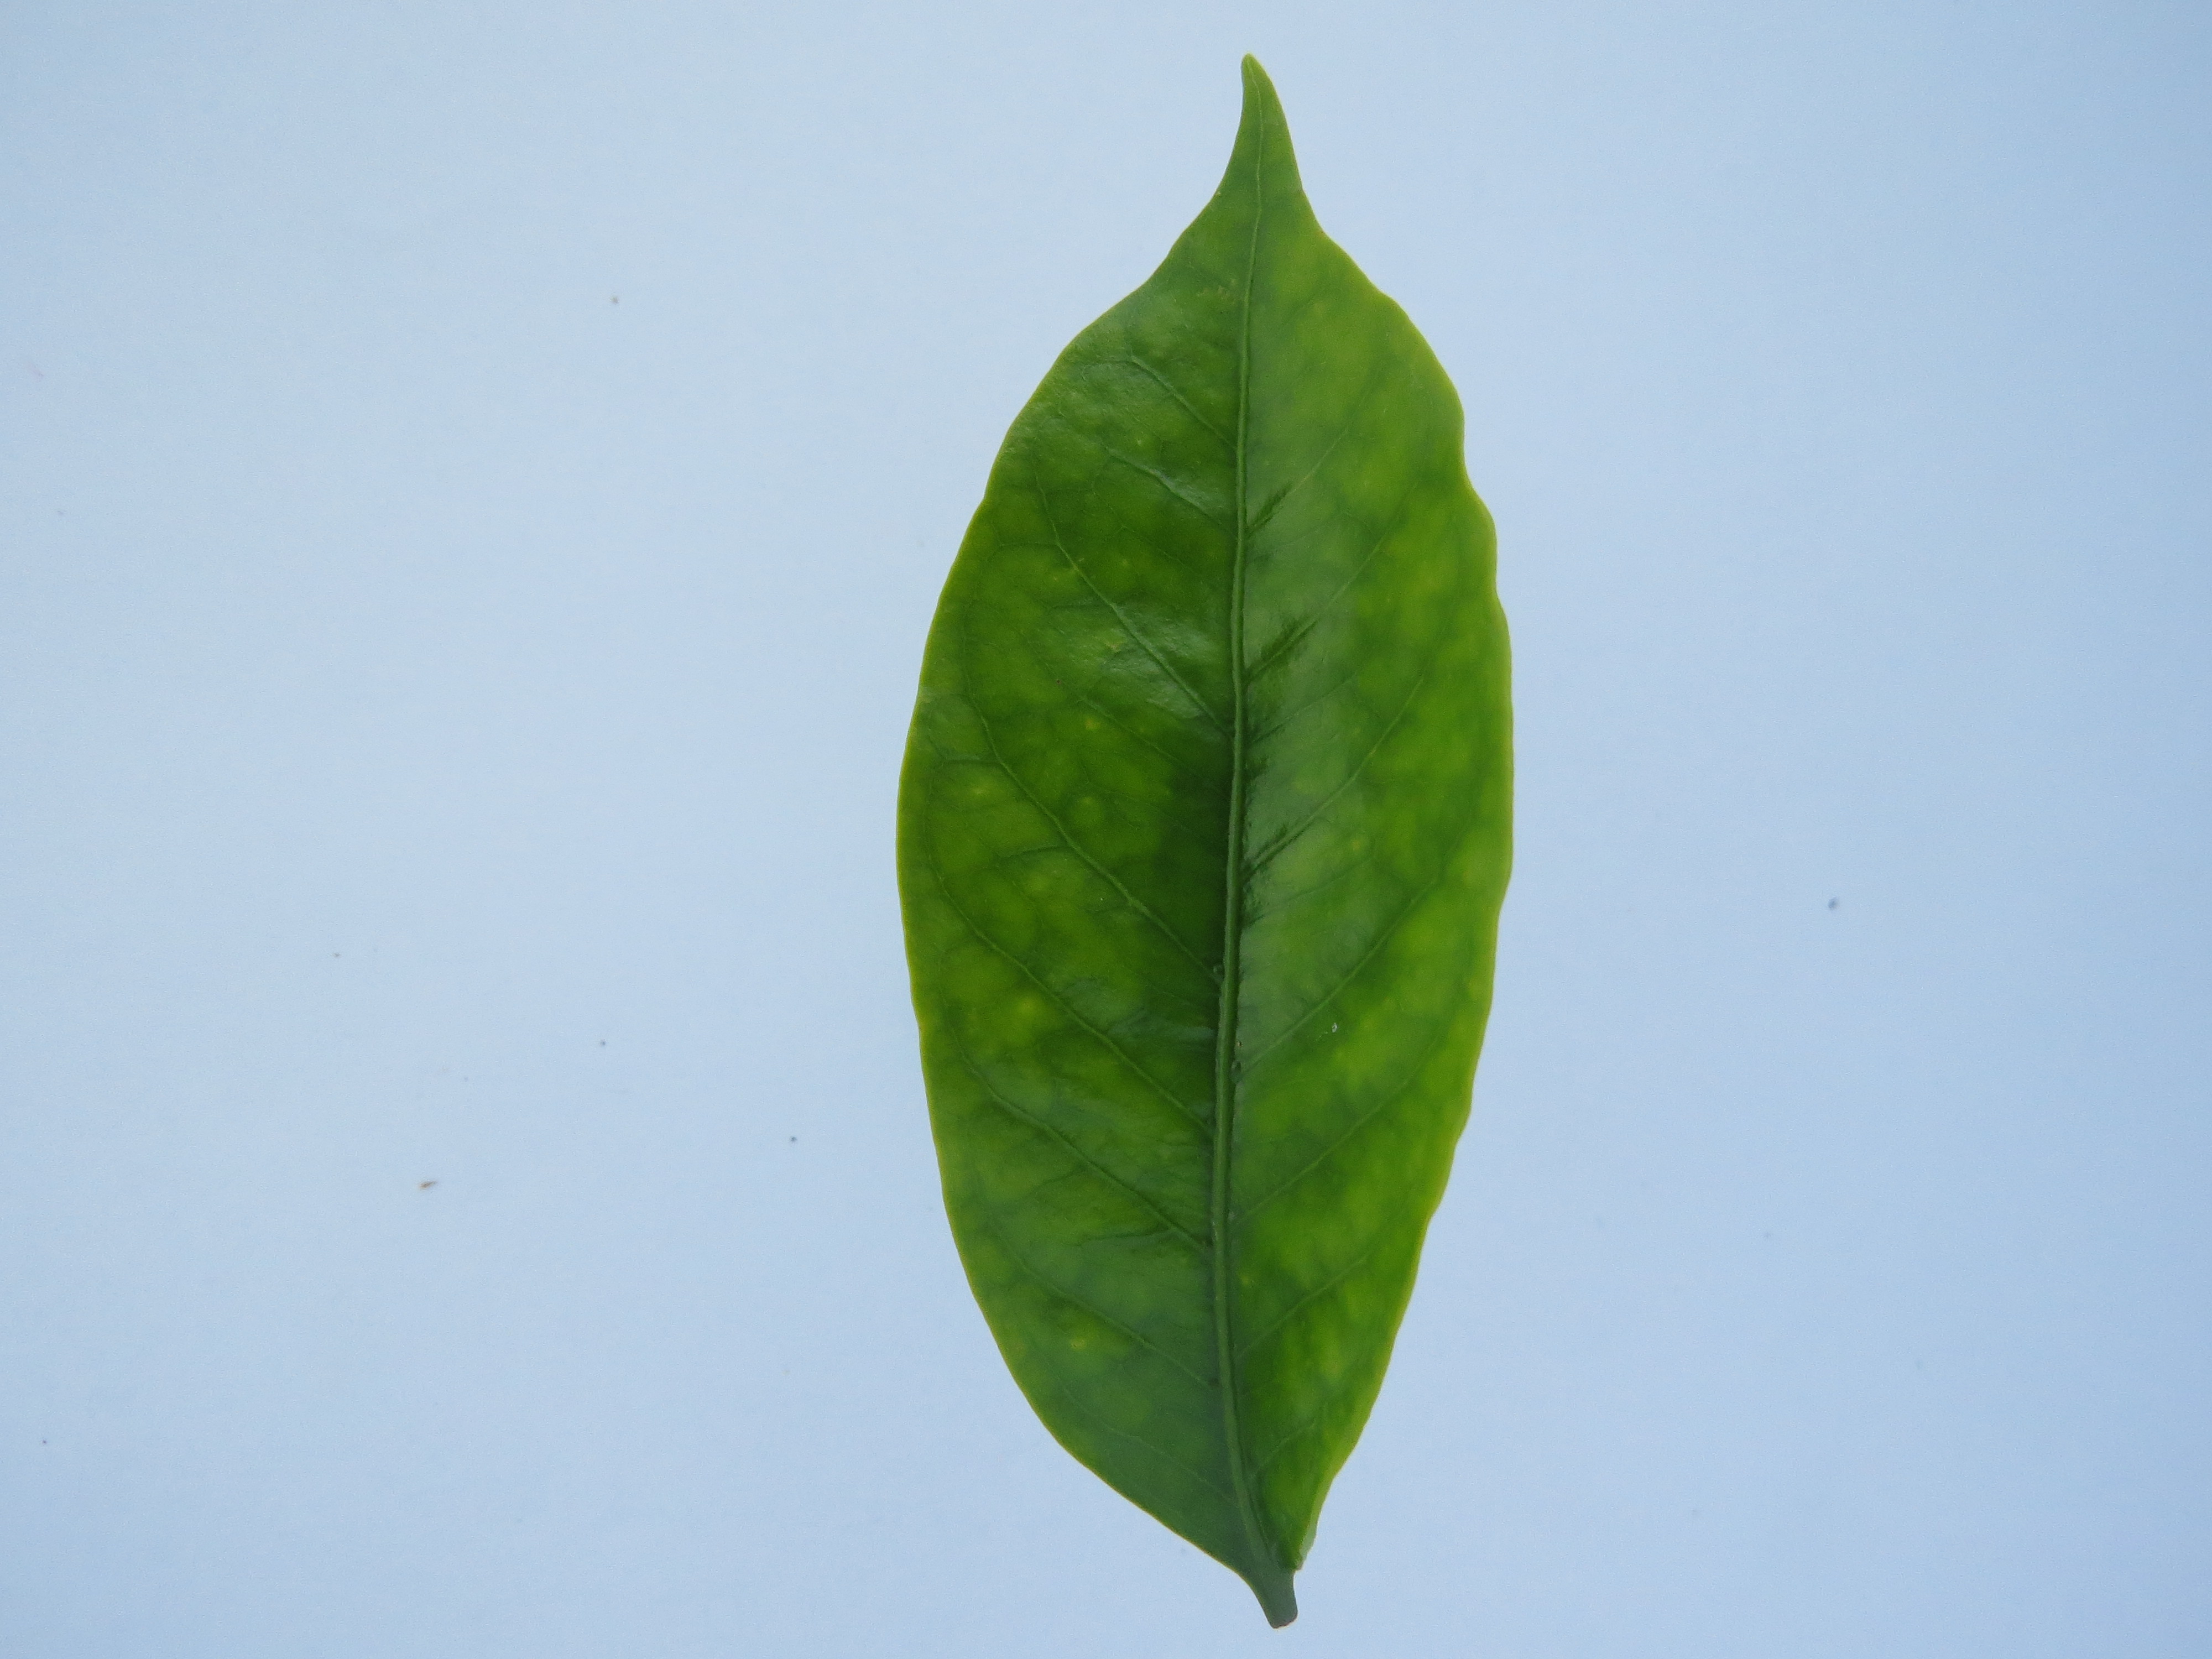
Label: iron-Fe